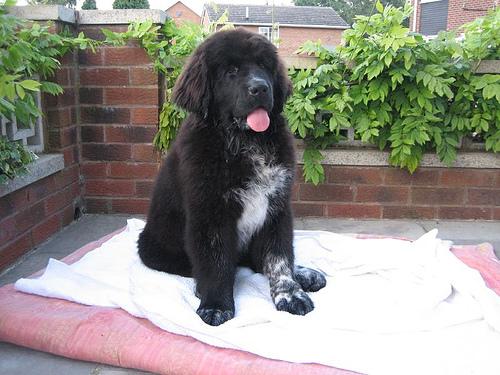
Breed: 215-n000031-Newfoundland